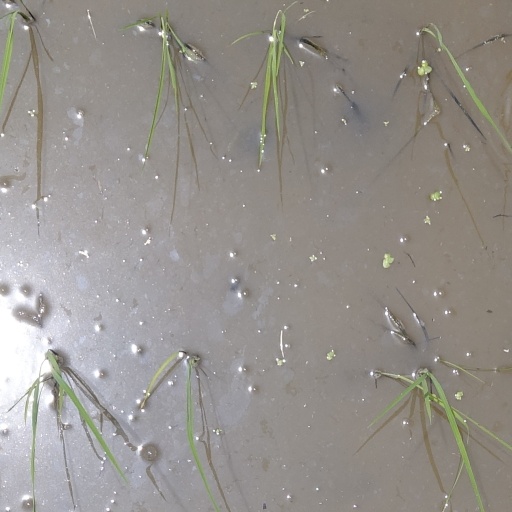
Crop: rice